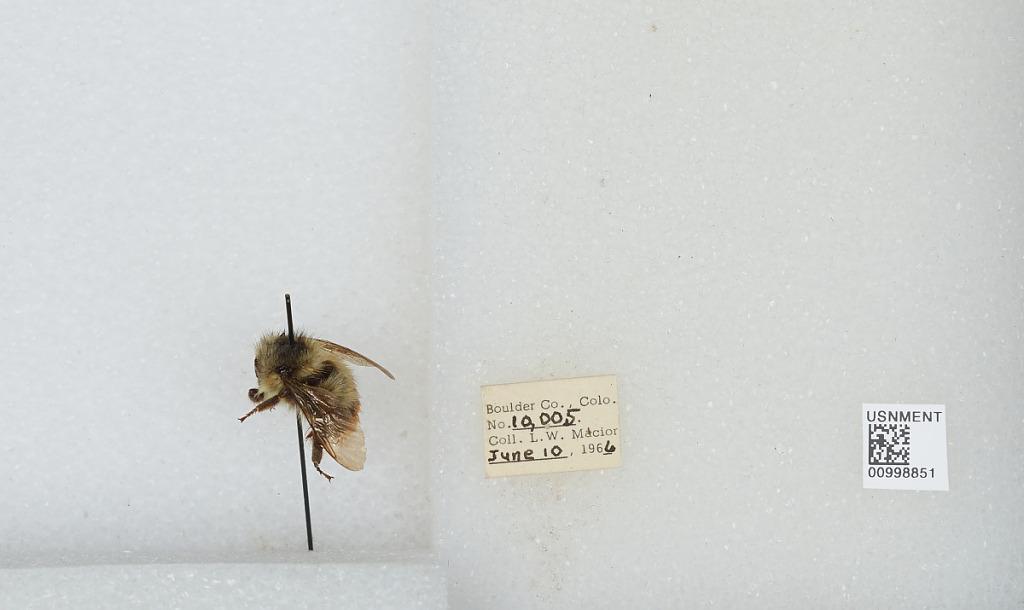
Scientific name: Bombus (Pyrobombus) mixtus Cresson
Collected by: L. Macior
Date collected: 1966-6-10
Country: United States
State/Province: Colorado
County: Boulder
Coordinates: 40.0017, -105.308